Answer in natural language. Considering the relative positions, is abstract painting in a black frame above or below black lshaped countertop? Choose between the following options: below or above
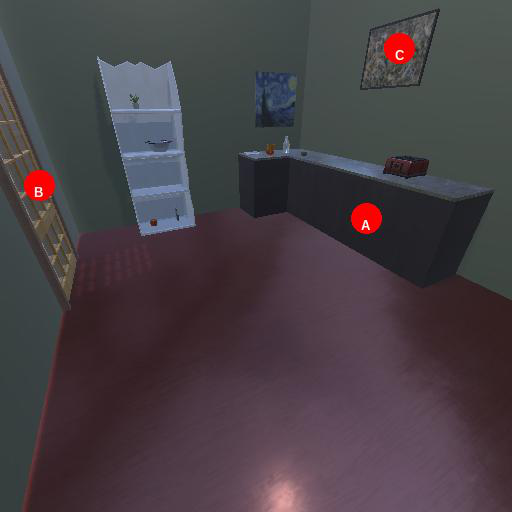
<answer>below</answer>